Hinckley and Bosworth

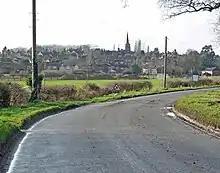
Earl Shilton, the second largest town in the borough

The council is based at the Hinckley Hub on Rugby Road in Hinckley. The building was completed in 2013. Prior to 2013 the council was based at the Council Offices at Argents Mead, which had been built in 1968 for the old Hinckley Urban District Council.